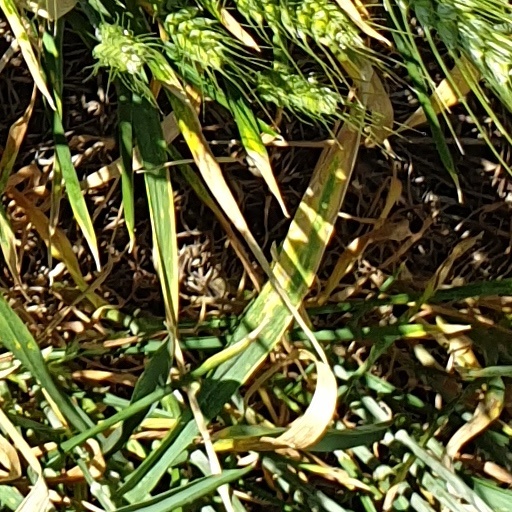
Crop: wheat